Scarborough Day School

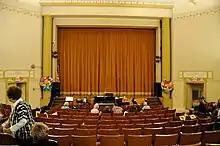
The Julie Harris Theater

The main Scarborough School building, Vanderlip Hall, was designed by William W. Bosworth, known for landscaping Kykuit and restoring Versailles. The school building was constructed in a severe, all-white Neoclassical style, and was completed early in 1917. In addition to a grand porticoed entry, there were two wings that housed classes, a library, cafeteria and gymnasium, basement science labs, and an art room measuring , ringed on three sides with French windows. In the 1960s, an additional Modernist structure was built across a stream that would ultimately house the school's lower grades.